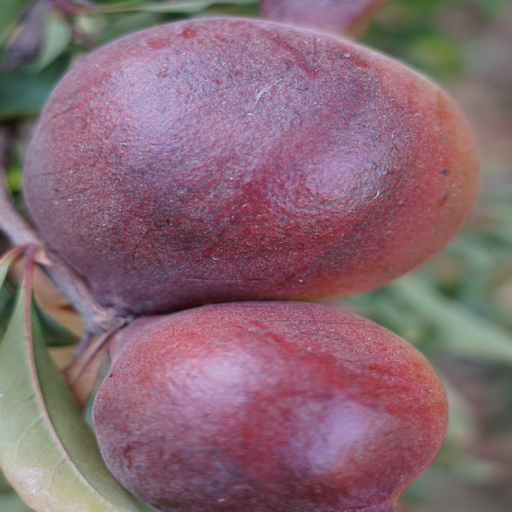
Label: Colletotrichum spp